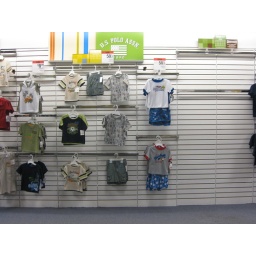
Sears, Rochester, Little Boys, US Polo Assn sign but no clothes of that brand in this section